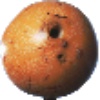
Label: Granadilla 1